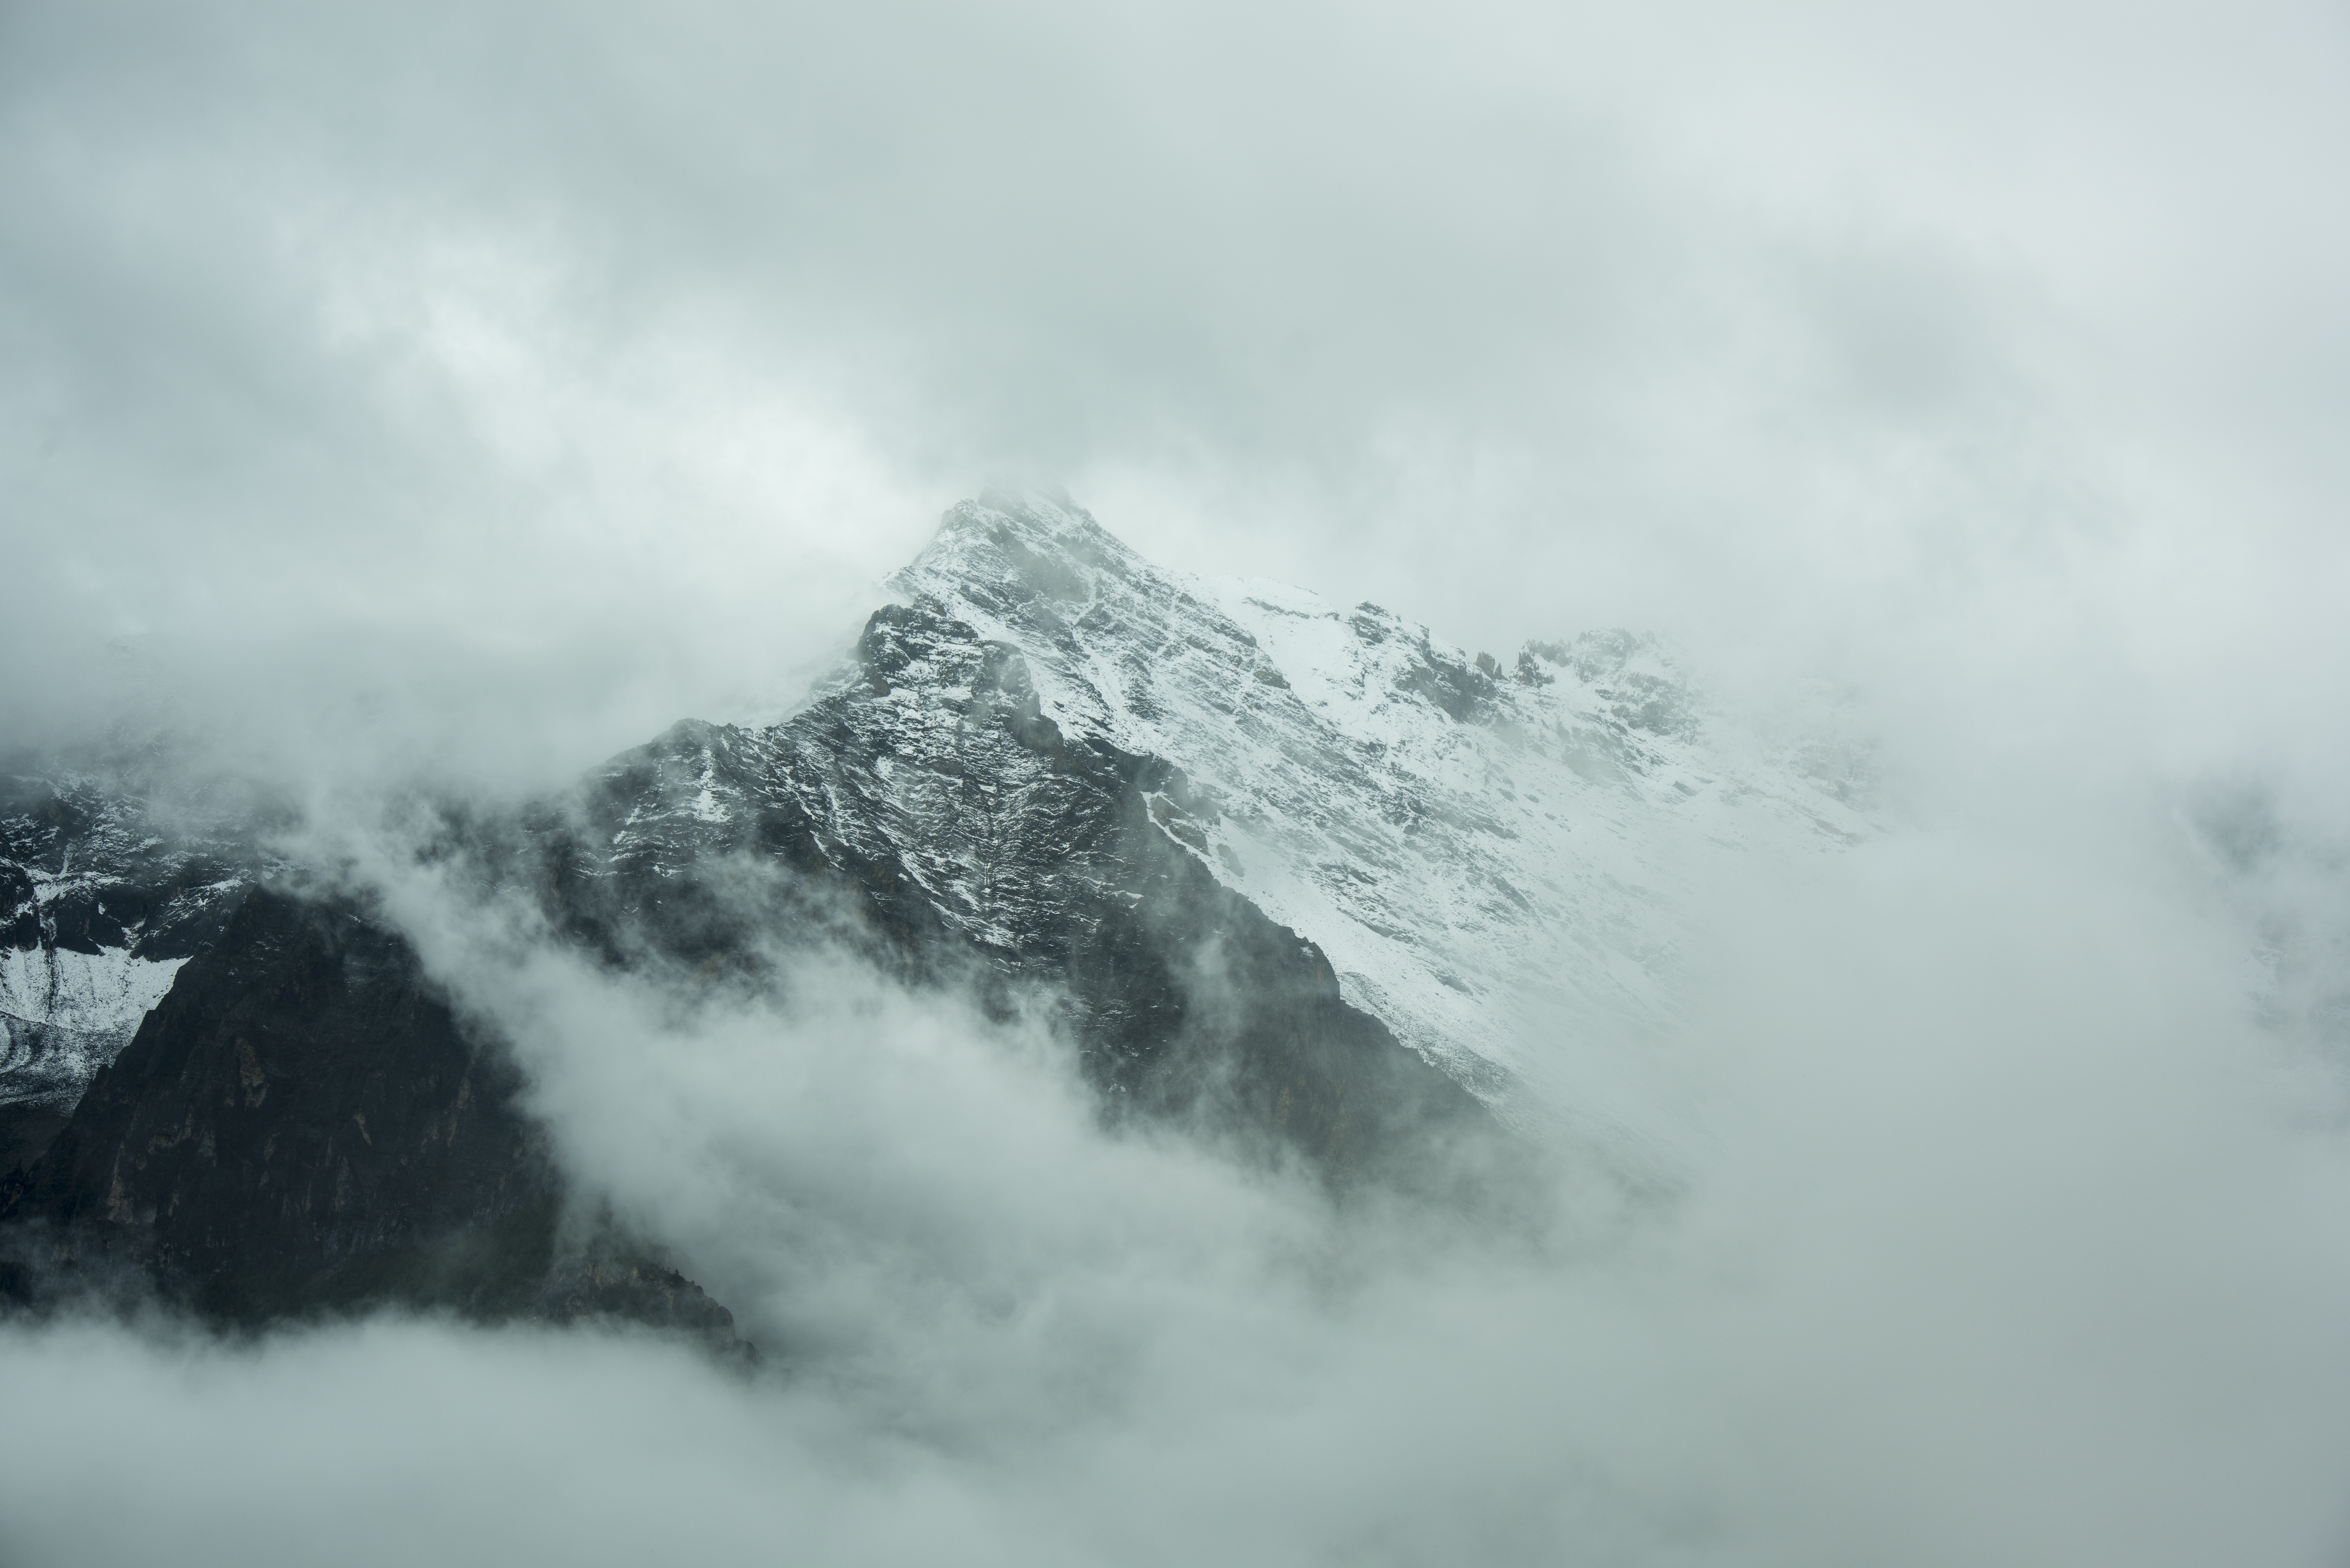
landscape, nature, mountain, snow, cloud, fog, mist, peak, mountain range, foggy, weather, mountain top, summit, alps, misty, landform, meteorological phenomenon, geographical feature, atmospheric phenomenon, mountainous landforms, geological phenomenon